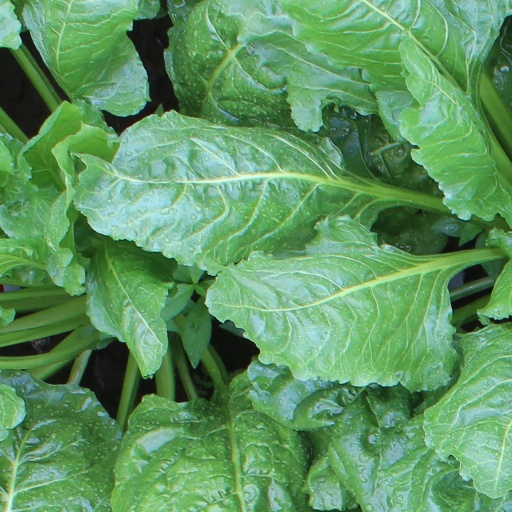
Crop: sugar beet